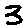
Label: 3